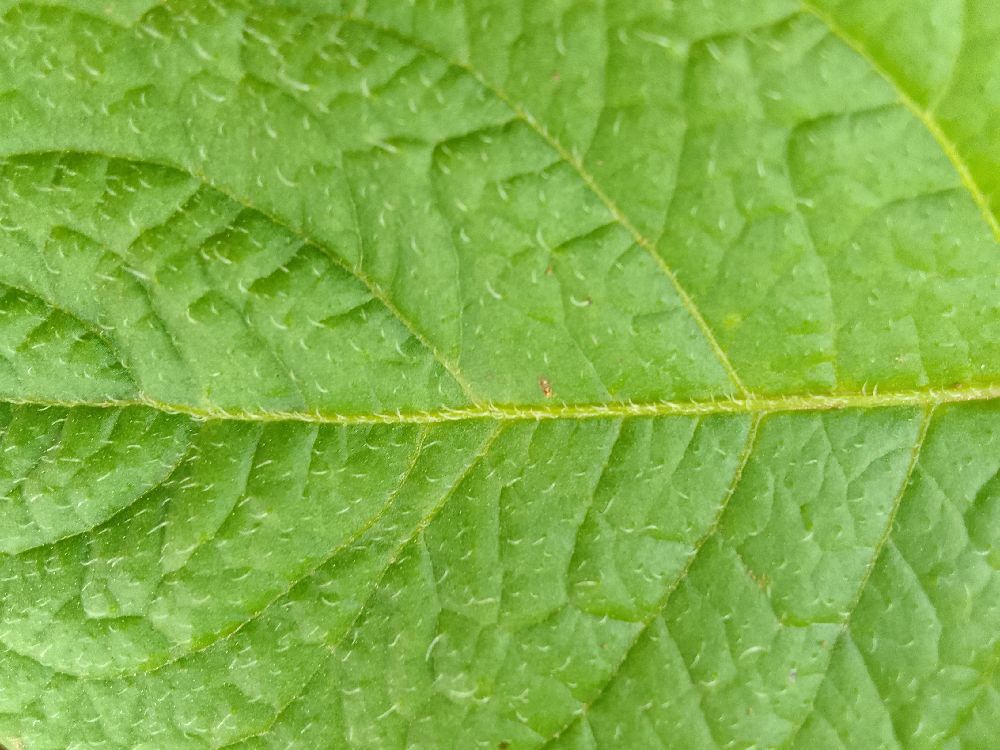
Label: Healthy